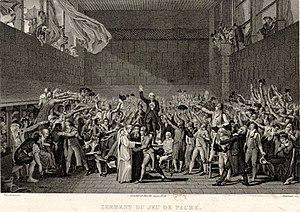
Edme Bovinet est un graveur à l'eau-forte, au burin et en taille-douce, également éditeur et marchand d'estampes actif à Paris, français né en 1767 à Bricon près de Chaumont, mort en 1832 à Creil.